Torbjörn Flygt

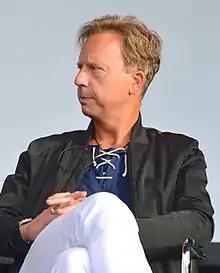
Flygt in 2013

Torbjörn Flygt (born 1964) is a Swedish novelist. He made his literary debut in 1995 with the novel "Längsta ögonblicket". Among his other novels is "Män vid kusten" from 1997. He was awarded the August Prize in 2001 for the novel "Underdog", a story set in Malmö.